Turin–Milan Hours

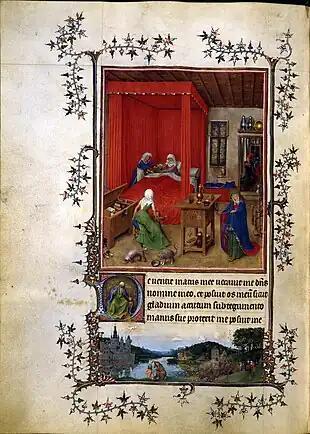
John the Baptist page. Birth of the Baptist above; "bas-de-page" of the "Baptism of Christ", Hand G, Turin. Milan Filio 93v, Inv 47. Click for high-res image.

Hand G, who may or may not have been Jan van Eyck, paralleled the achievement and innovation of that artist's panel paintings in the miniature form, firstly in the technical development of the tempera medium and use of glazes to achieve unprecedented detail and subtlety, and also in his illusionist realism, especially seen in interiors and landscapes – the John the Baptist page shows both well. Many of the background portions of the attributed leaves seem concerned with the depiction of receding space, and it is often thought that in this aspect that the work of Hand G is most innovative. However, from the earlier pages he seems to be grappling with the techniques for the first time. He was successful early on in showing space receding over reflective water or within interior spaces, but appears to have experienced more difficulty with landscape. Early attempts, for example "Christ in the Garden of Gethsemane" in which three imposing figures in the foreground are presented before a distant hillscape, see him, perhaps crudely, eliminating the mid-ground to create the illusion of distance. Yet the underdrawing show him already experimenting with more effective and innovative techniques he was later to master, such as lowering the line of the horizon, and using radiating verticals to increase the sense of depth.